The Detective (2007 film)

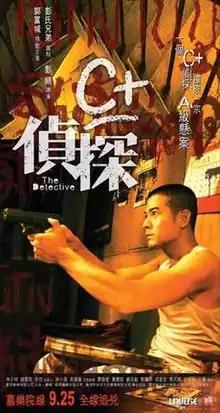
Promotional poster

The Detective is a 2007 Hong Kong neo-noir mystery thriller film directed by Oxide Pang, and starring Aaron Kwok as a private investigator hired to track down a missing young woman who may be linked to a series of murders in Thailand. The film was followed by a sequel, "The Detective 2", which was released in 2011.